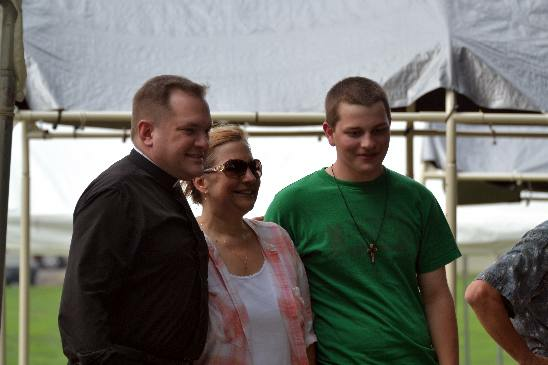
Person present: Yes